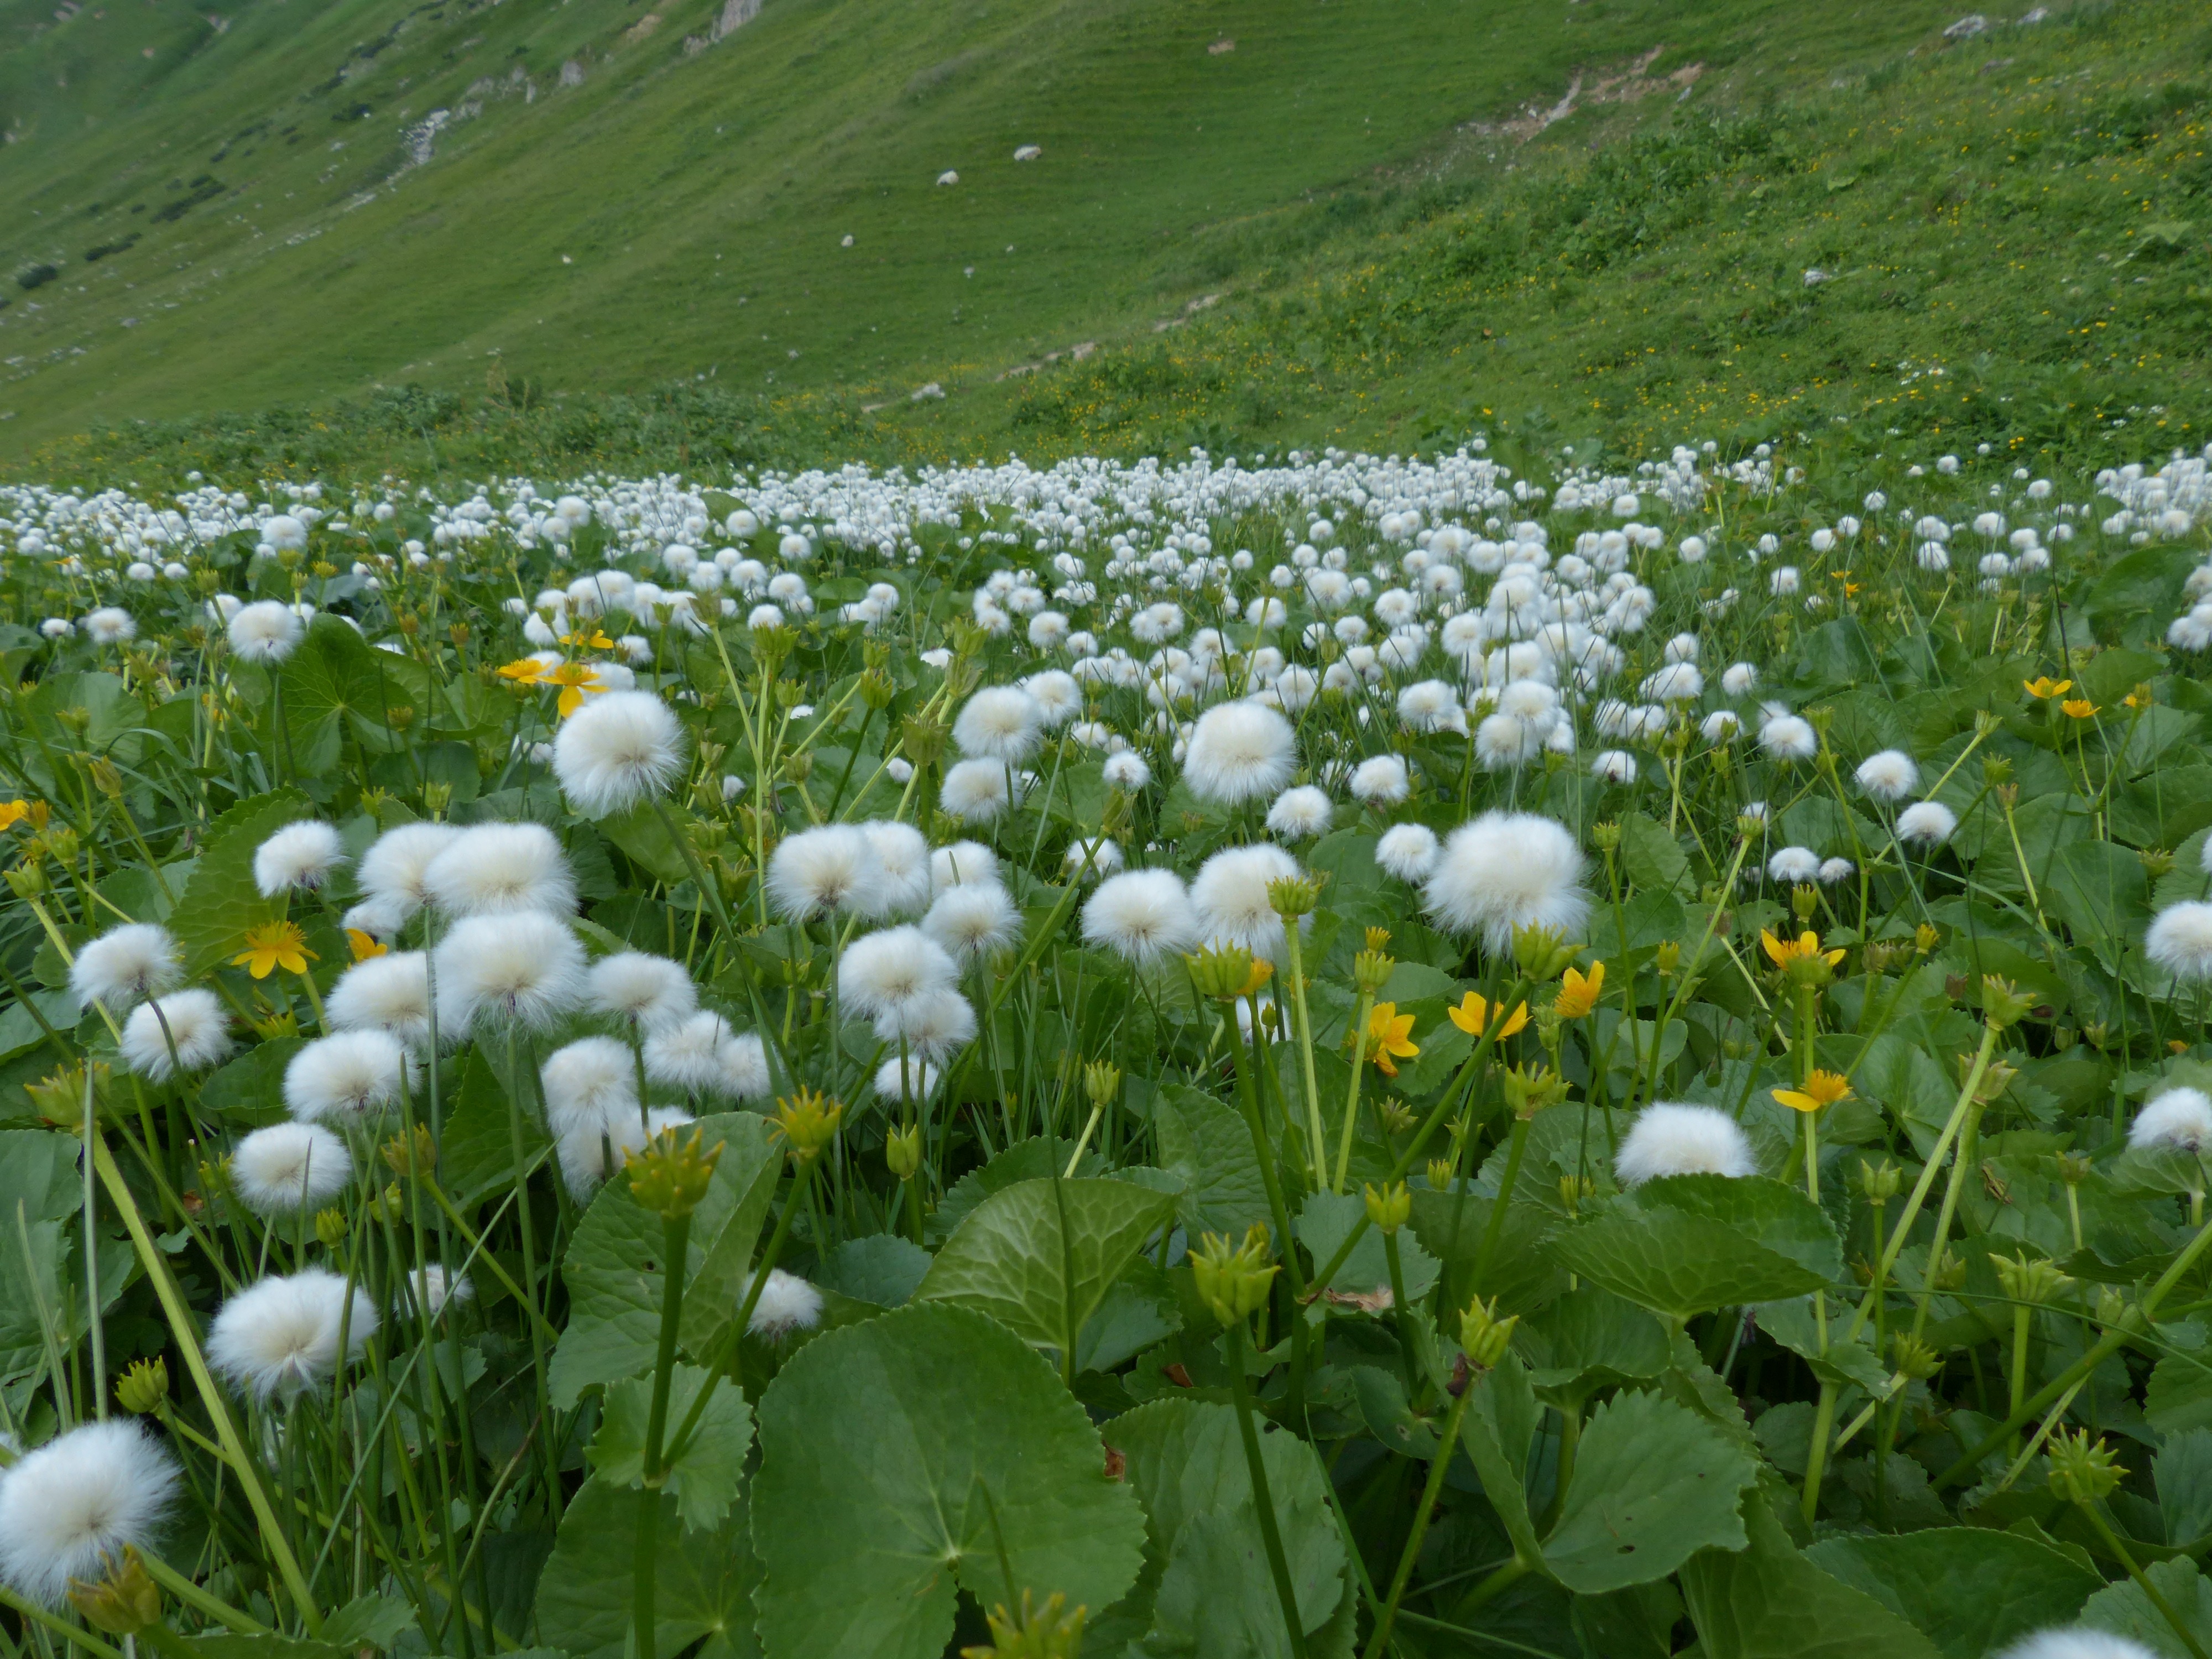
grass, plant, white, field, lawn, meadow, prairie, flower, green, pasture, flora, wildflower, cottongrass, grassland, fruits, ecosystem, flowering plant, daisy family, cyperaceae, eriophorum, wool schopf, alpine cottongrass, land plant, cotton balls, scheuchzers cottongrass, eriophorum scheuchzeri, sour grass greenhouse, moorstandort, flower sleeve threads, fruchtender state